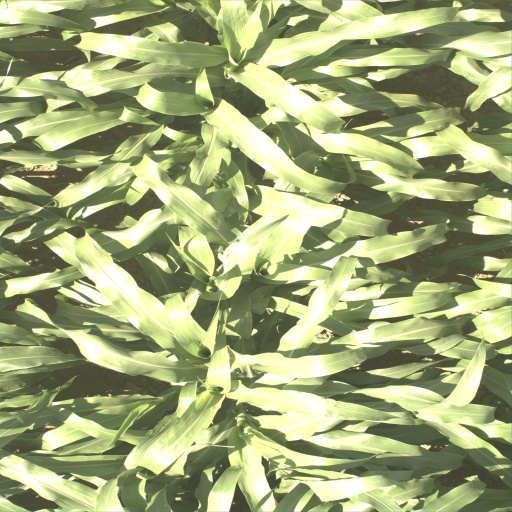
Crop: sorghum